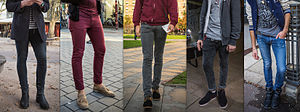
Vestlig historisk tøjmode / Tidslinje / 2006-2010
Skinny jeans
Tøjmoden er den norm, som angiver hvad der er smart tøj her og nu.